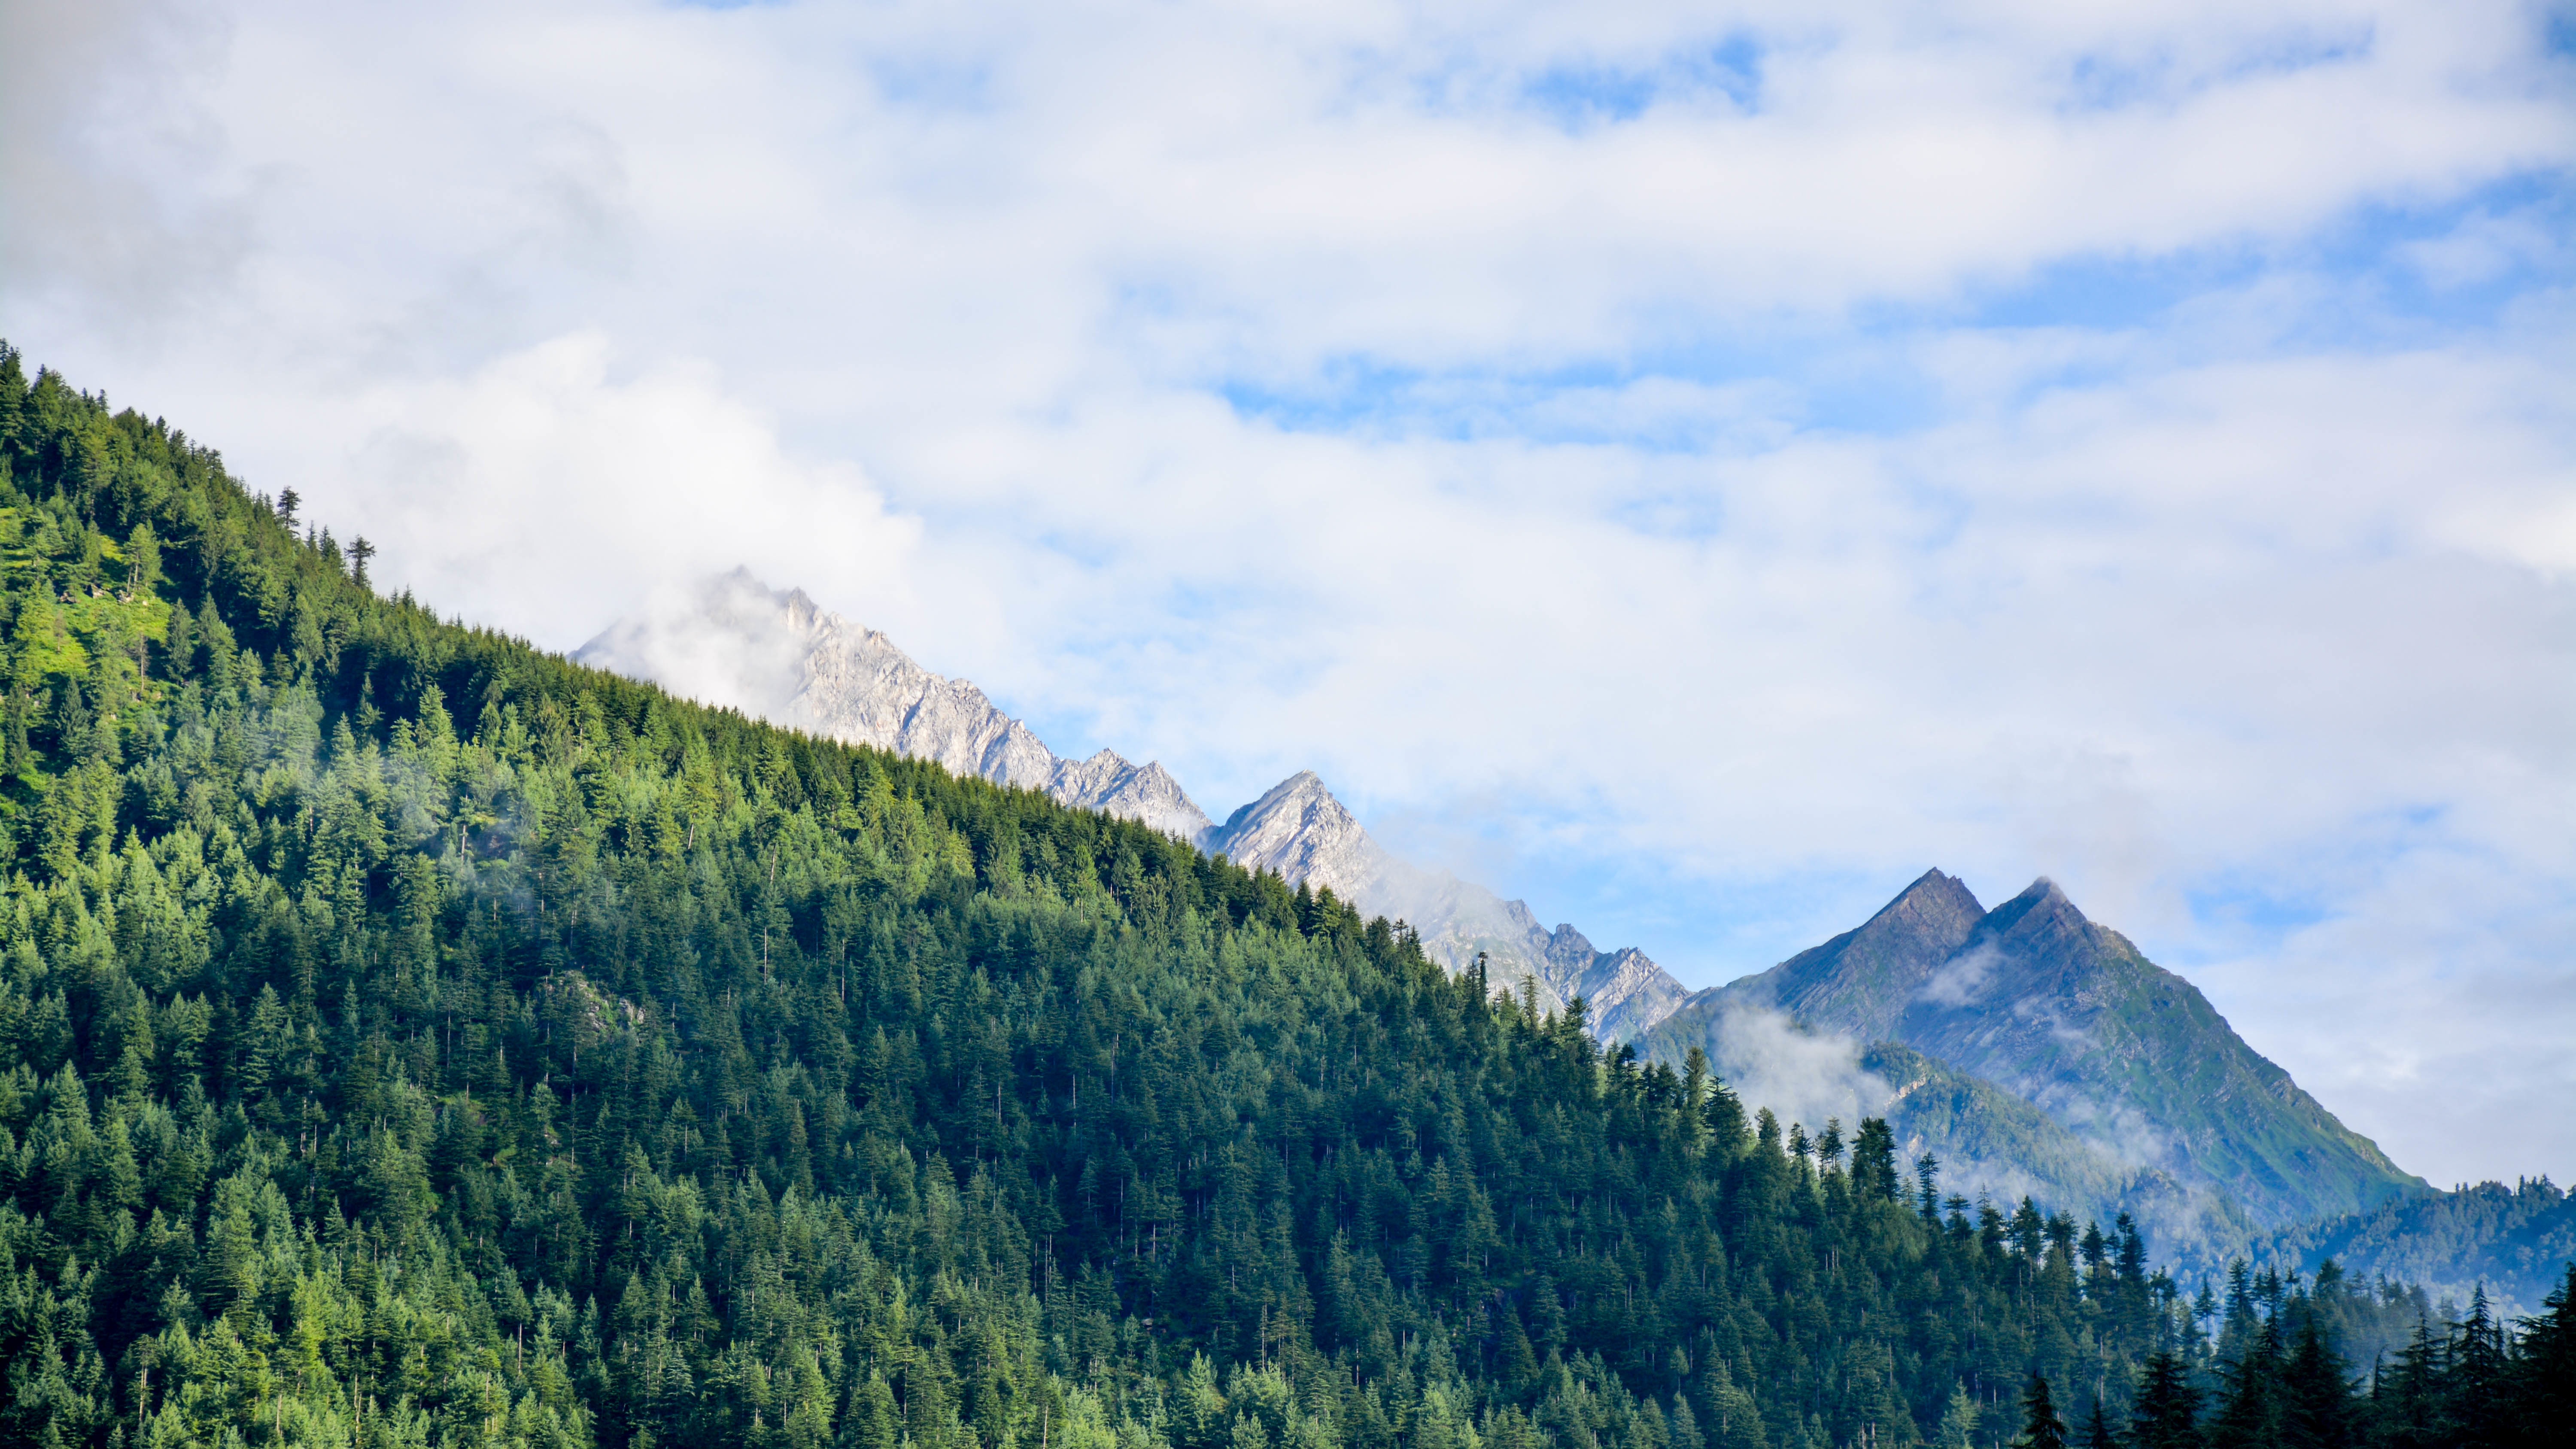
tree, nature, forest, wilderness, mountain, cloud, sky, meadow, hill, valley, mountain range, national park, ridge, alps, plateau, ecosystem, landform, mountain pass, geographical feature, atmospheric phenomenon, mountainous landforms